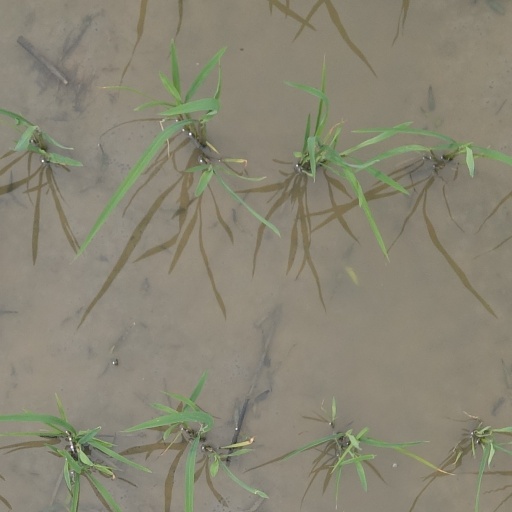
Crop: rice